History of timekeeping devices

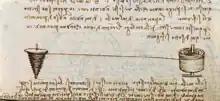
Fusee for clocks drawn by Leonardo da Vinci, from his "Treatise of statics and mechanics"

Incense clocks were first used in China around the 6th century, mainly for religious purposes, but also for social gatherings or by scholars. Due to their frequent use of Devanagari characters, American sinologist Edward H. Schafer has speculated that incense clocks were invented in India. As incense burns evenly and without a flame, the clocks were safe for indoor use. To mark different hours, differently scented incenses (made from different recipes) were used.